Alexander Graham Bell National Historic Site

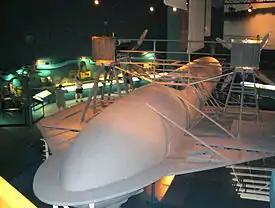
Bell's experimental HD-4 hydrofoil in the museum. Designed for anti-submarine duty, it held the world's marine speed record for several years.

Alexander Graham Bell National Historic Site is a property in Baddeck, Cape Breton, Nova Scotia, Canada, overlooking the Bras d'Or Lakes. The site is a unit of Parks Canada, the national park system, and includes the Alexander Graham Bell National Historic Site, which contains the largest repository of artifacts and documents from Bell's years of experimental work in Baddeck. This site was designated a National Historic Site in 1952.